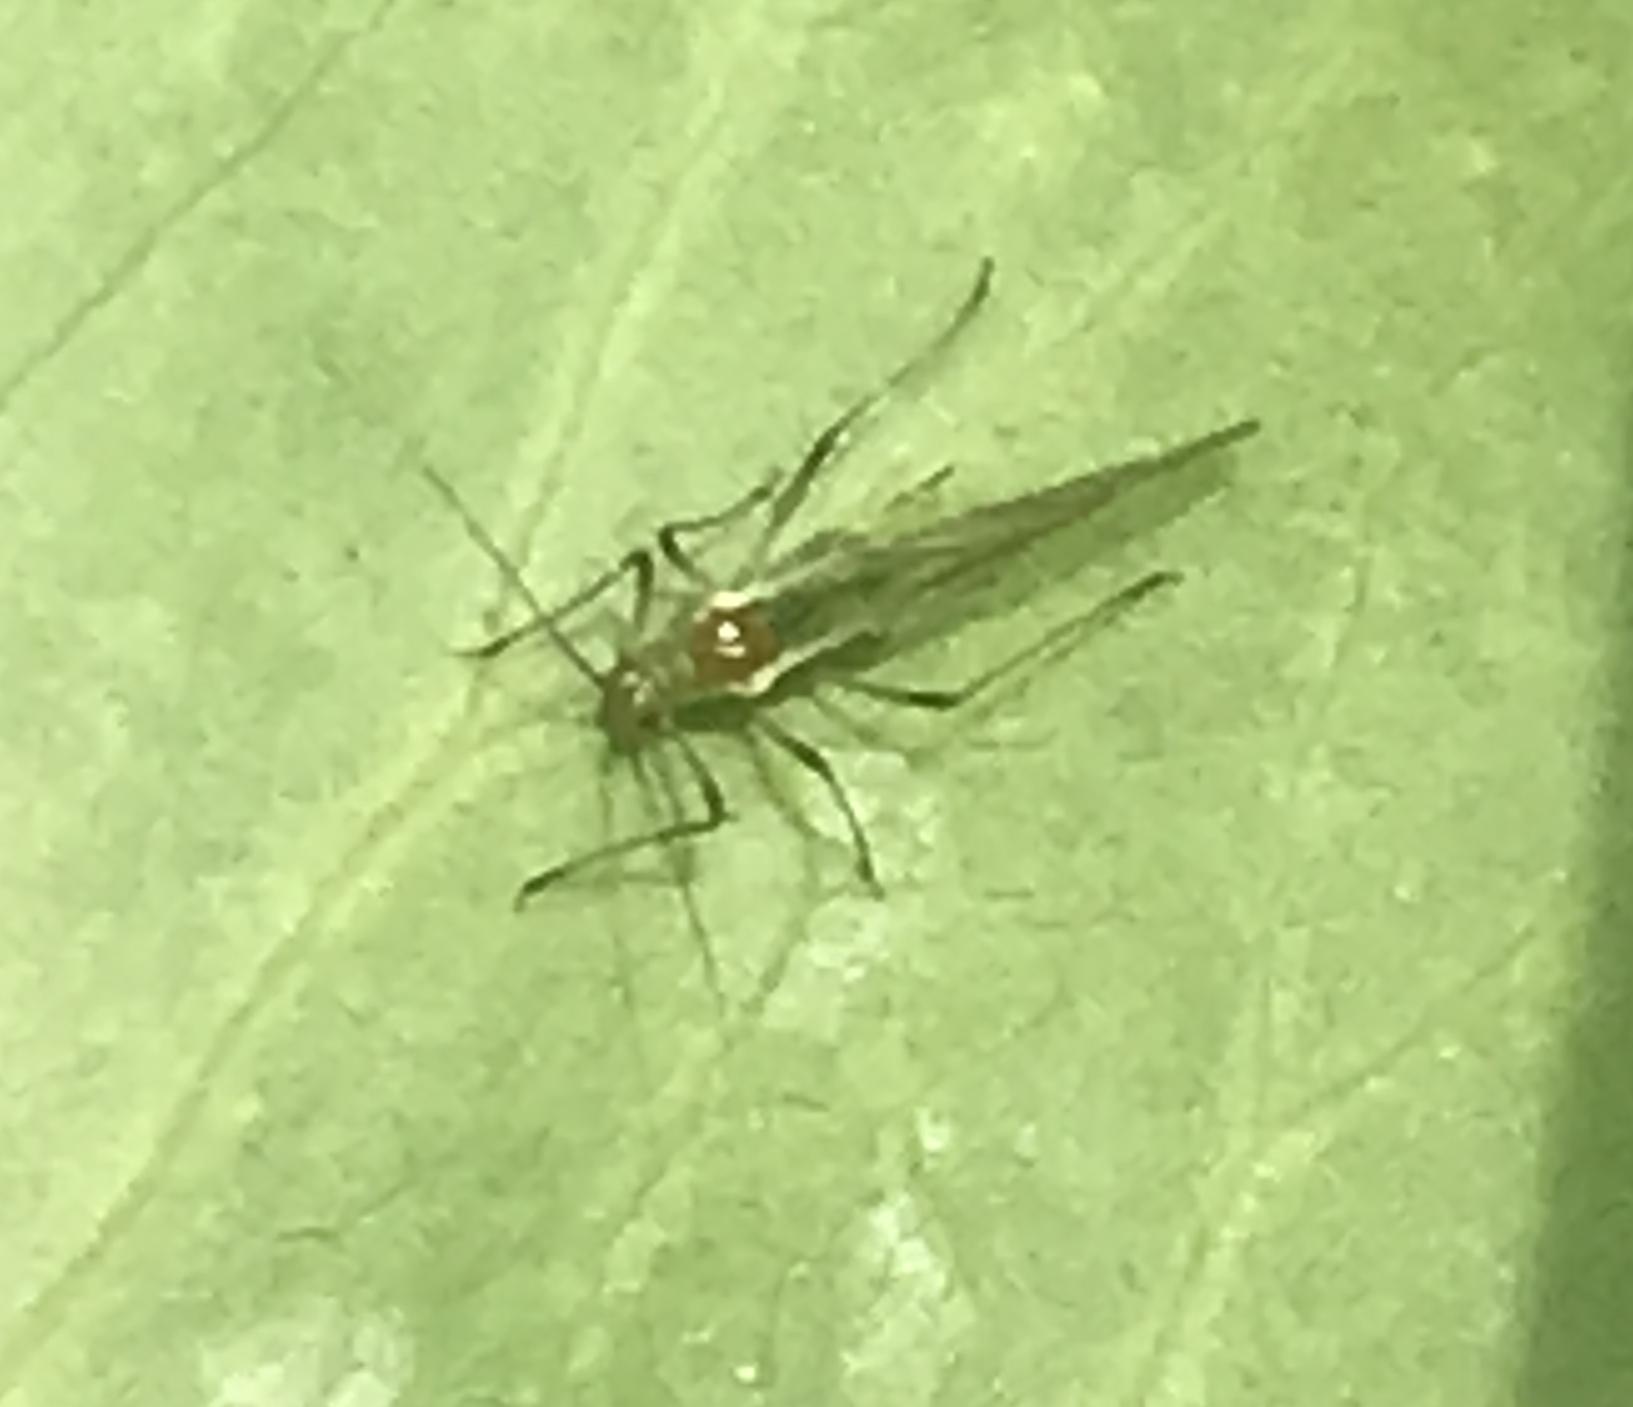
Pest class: pea_aphid